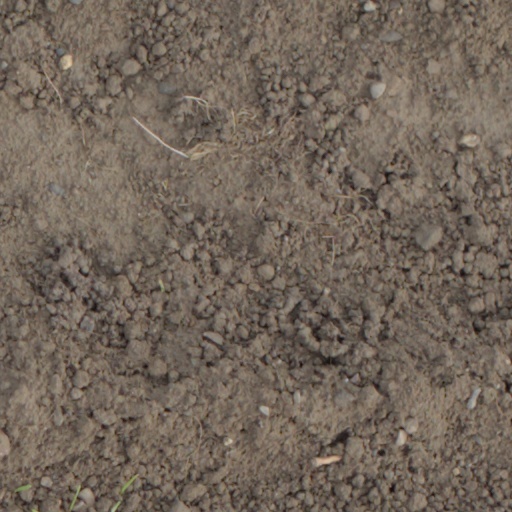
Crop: wheat